Per Henrik Wallin

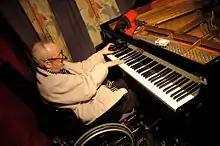
Per Henrik Wallin in 2005

Per Henrik Wallin (July 17, 1946 – June 15, 2005) was a Swedish jazz pianist and composer. He was acclaimed in Continental Europe, but relatively obscure in the United States. He received the Swedish variant of the Golden Django two years before his death.